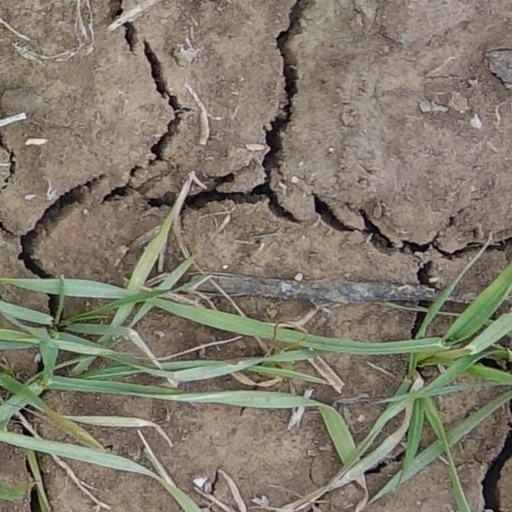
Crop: wheat